Sea lettuce

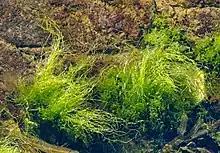
"Ulva intestinalis"

The sea lettuces comprise the genus Ulva, a group of edible green algae that is widely distributed along the coasts of the world's oceans. The type species within the genus "Ulva" is "Ulva lactuca", "lactuca" being Latin for "lettuce". The genus also includes the species previously classified under the genus Enteromorpha, the former members of which are known under the common name green nori.